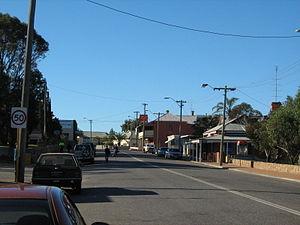
Northampton est un village d'Australie-Occidentale qui se situe à 52 kilomètres au nord de Geraldton et à 480 km au nord de Perth la capitale de l'État.